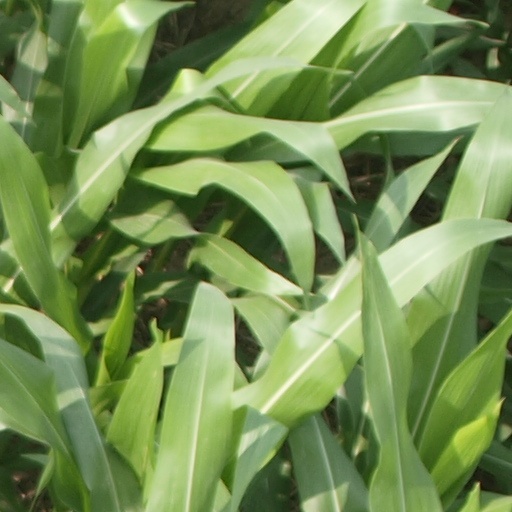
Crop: maize; corn